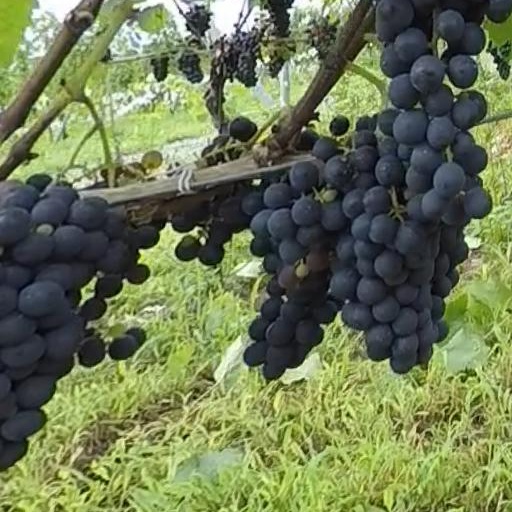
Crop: grape